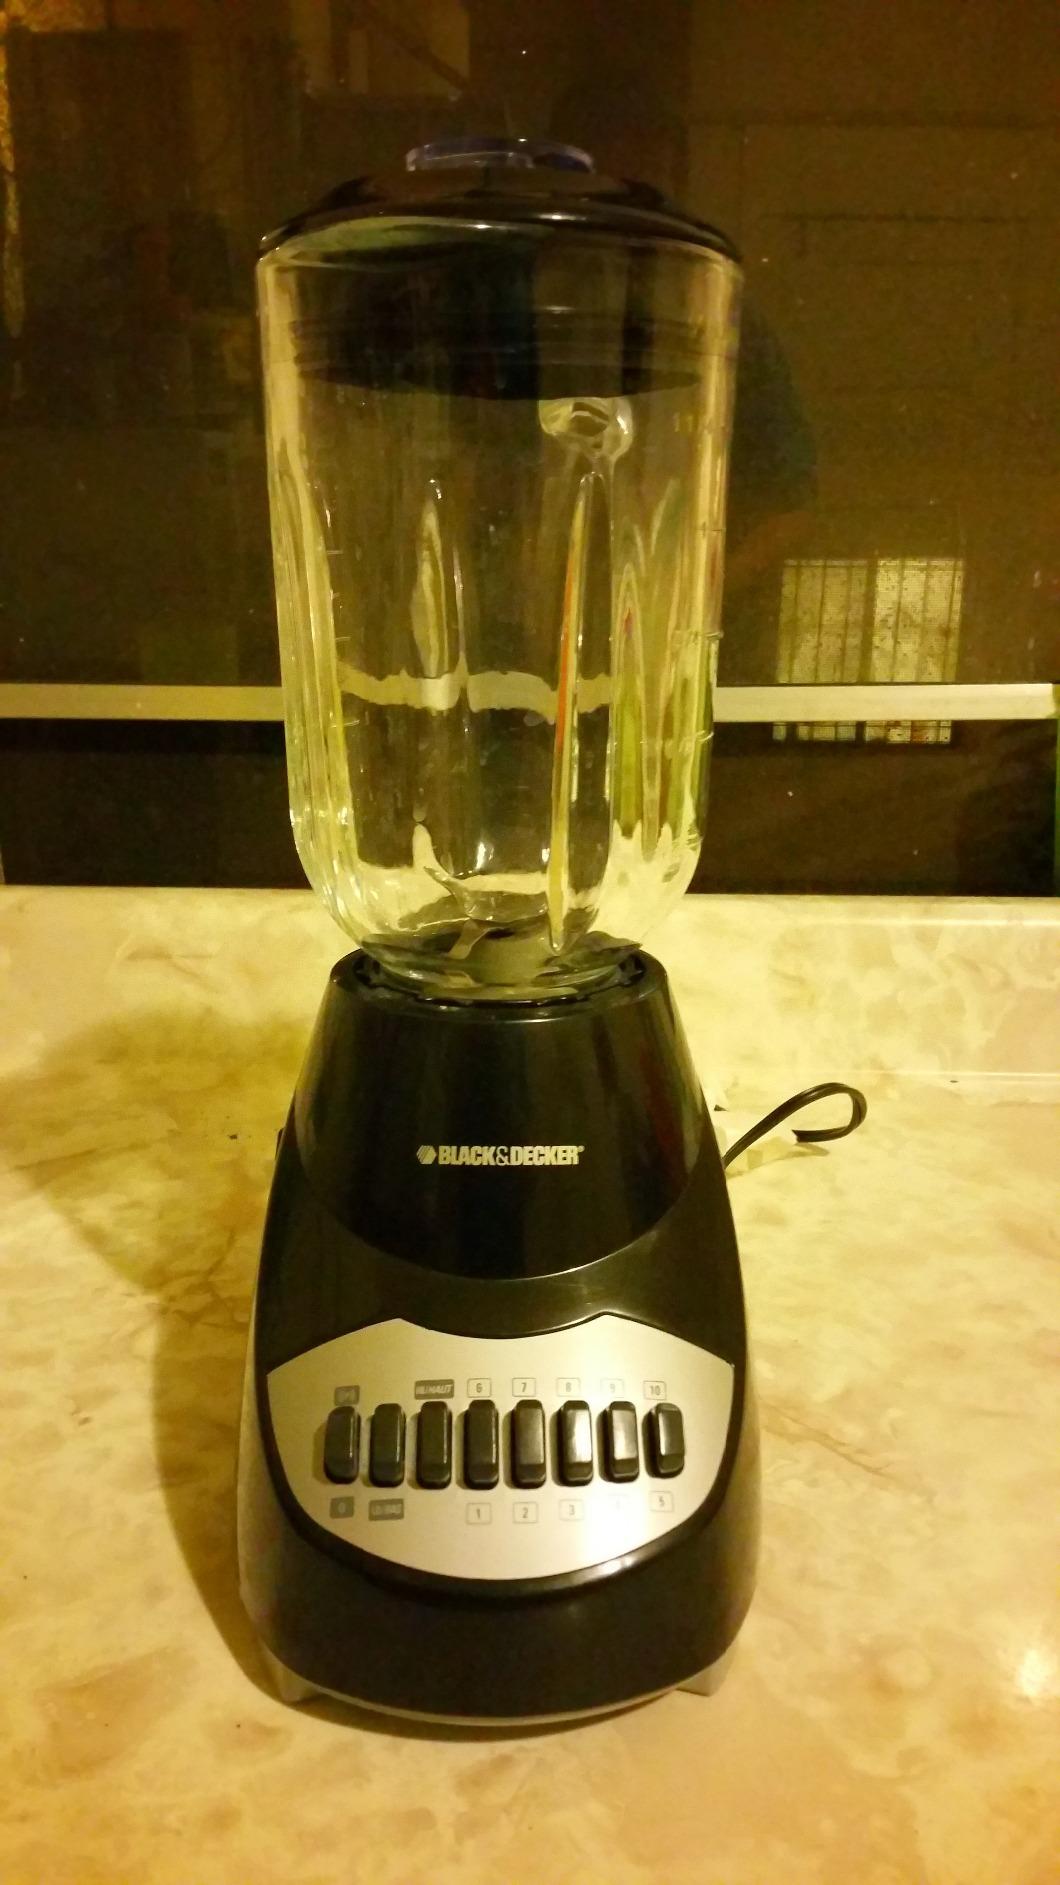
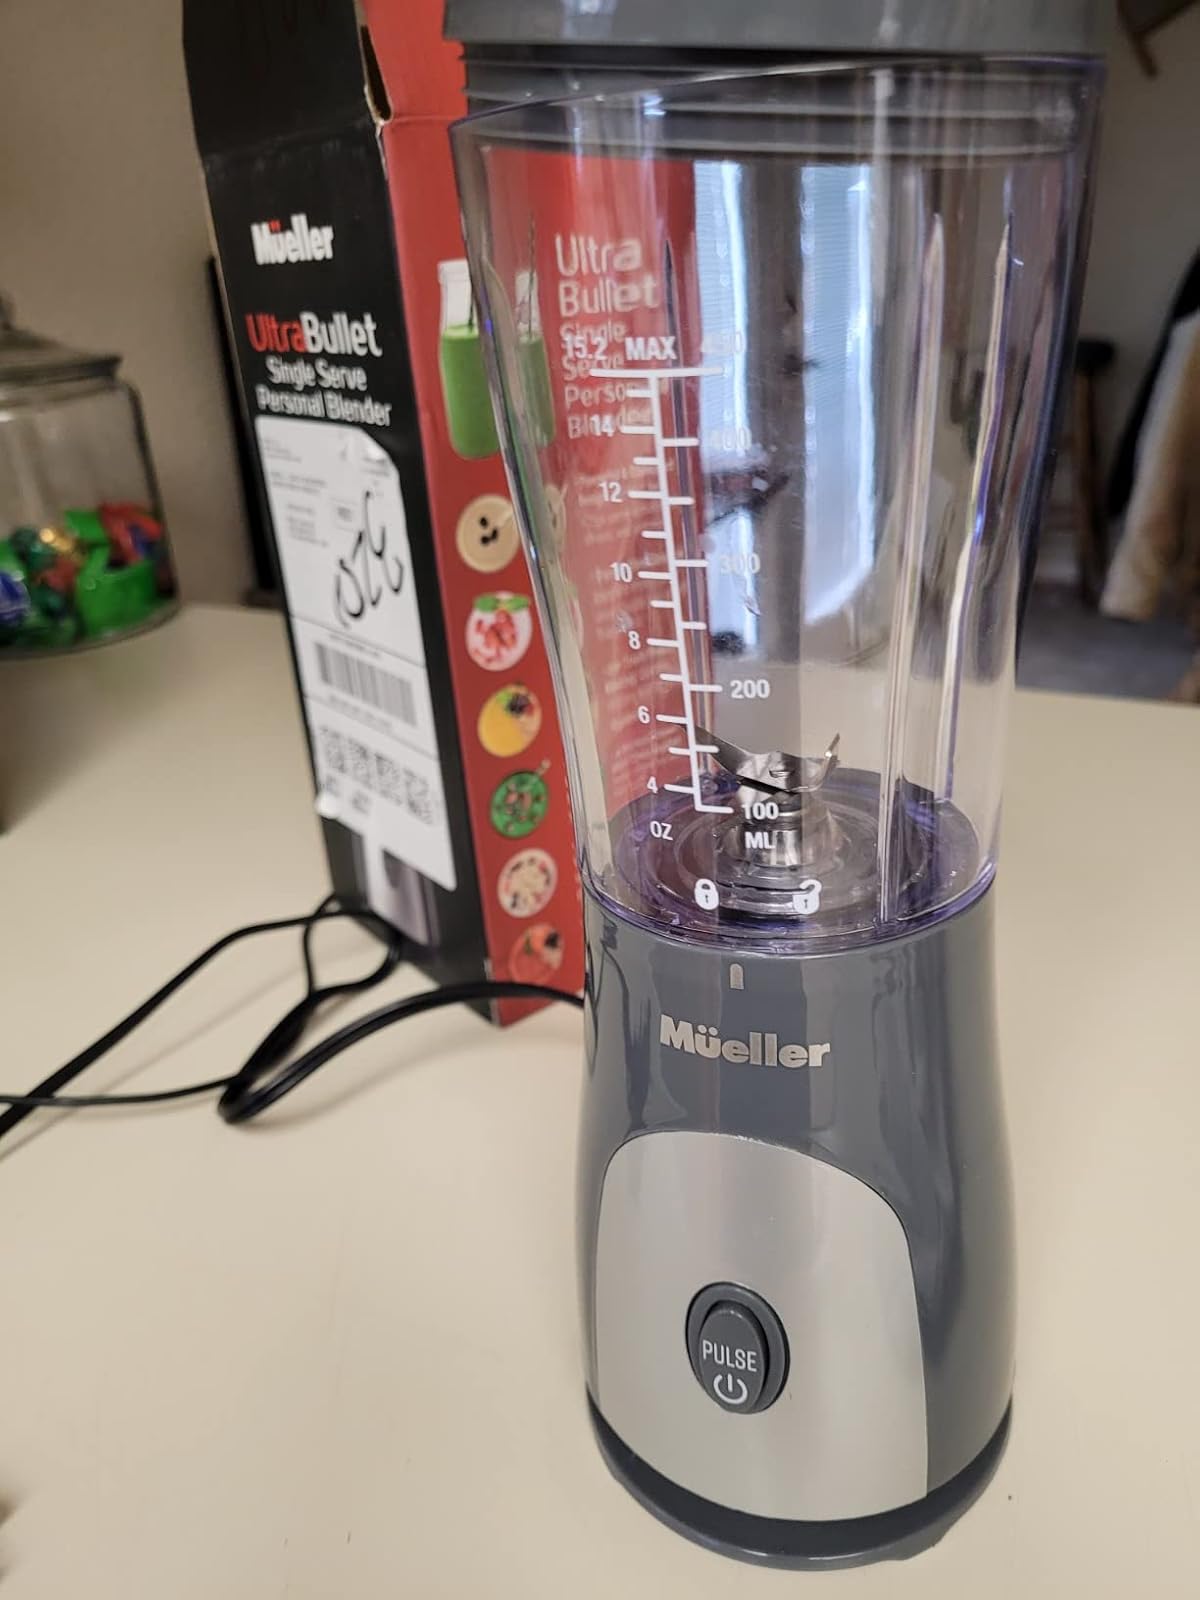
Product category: items_blender
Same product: no